Adult animation in the United States

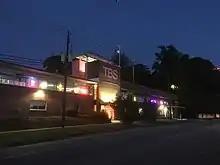
Adult Swim Headquarters on Williams Street in Atlanta, GA in late April 2019

There are various programming blocks for broadcast television which cater to adult animation. This includes Adult Swim, a programming block on Cartoon Network, which was founded in 2001, with a schedule which includes original programs such as "Rick and Morty" and "The Venture Bros.", as well as more "experimental" shows such as "Aqua Teen Hunger Force and" "Squidbillies". Some said that the programming block was inspired by shows like "Beavis and Butt-Head" and "Aeon Flux"." Other animation blocs include FXX's Animation Domination High-Def, Syfy's TZGZ which includes various animated series